SmartBus

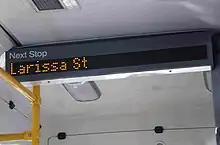
A "next stop" display in a Ventura SmartBus

Between 2012 and 2013, all of the nine routes were operated by Ventura Bus Lines (with 900 to 902 jointly operated with other operators). Transdev Melbourne was awarded the Melbourne Metropolitan Bus Franchise, which included the three orbital and four DART routes, and took over the routes from Ventura in August 2013. In late 2014, Transdev proposed to split the three orbital routes into seven routes, as part of a planned network change in 2015. In April 2015, the proposed network change, including the splitting of the orbial routes, was rejected by the newly-elected Andrews Labor government.